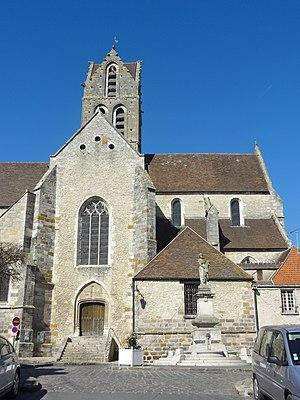
Vue partielle depuis le sud.
Le grès est une roche sédimentaire détritique, issue de l’agrégation de grains de taille majoritairement sableuse et consolidé lors de la diagenèse. Les grains constituant le grès sont issus de l'érosion de roches préexistantes qui déterminent en grande partie sa composition, principalement constitué de quartz et feldspath. Selon le degré de cimentation et sa composition, il peut s'agir d'une roche très friable à cohérente. Il se rencontre dans une grande variété de milieux de dépôt depuis le domaine continental au domaine marin. Son équivalent non consolidé est généralement appelé sable.
L'église Saint-Gilles est une église paroissiale de culte catholique, dédiée à saint Gilles, située dans la commune française d'Étampes et le département de l'Essonne.